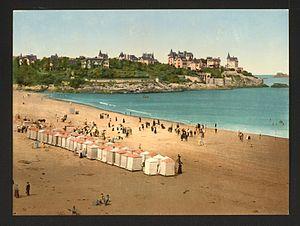
Dinard est une commune française située dans le département d'Ille-et-Vilaine, en région Bretagne.
L'histoire de la Bretagne commence avec un peuplement dont les traces remontent à la Préhistoire, dès 700 000 ans av. J.-C. La période néolithique, qui commence dans ces régions vers 5000 av. J.-C., y est marquée par le développement d'un mégalithisme important se manifestant dans des sites comme le cairn de Barnenez, le cairn de Gavrinis, la Table des Marchands de Locmariaquer ou les alignements de Carnac. Au cours de sa protohistoire qui commence vers le milieu du IIIᵉ millénaire av. J.-C., le sous-sol riche en étain permet l'essor d'une industrie produisant des objets de bronze, ainsi que de circuits commerciaux d'exportation vers d'autres régions d'Europe. Durant les siècles qui précèdent notre ère, elle est habitée par des peuples gaulois comme les Vénètes ou les Namnètes, avant que ces territoires ne soient conquis par Jules César en 57 av. J.-C., puis progressivement romanisés.